Bronze (color)

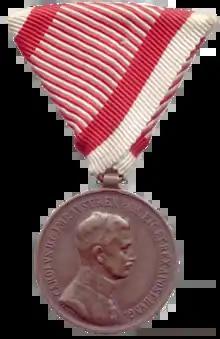
A bronze medal

The first recorded use of "bronze" as a color name in English was in 1753.